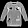
Label: Pullover